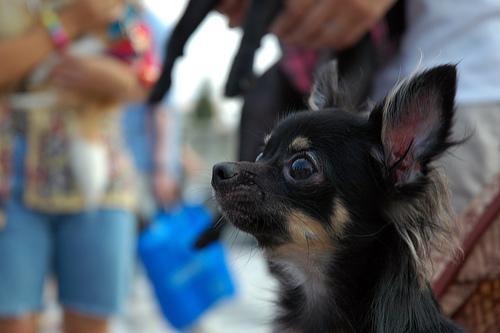
Chihuahua